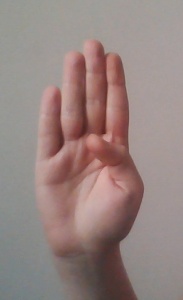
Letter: kaaf